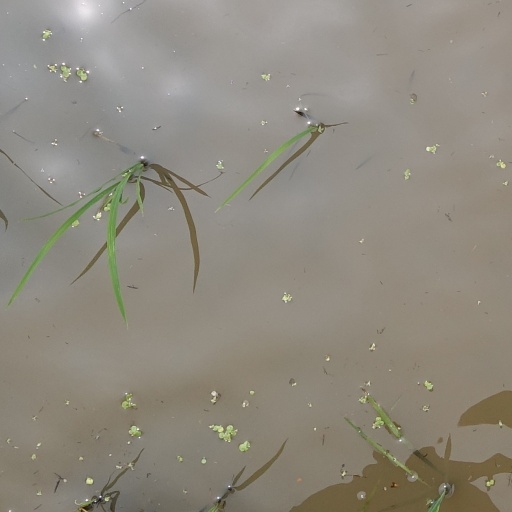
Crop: rice